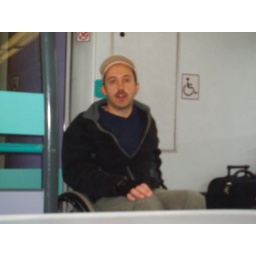
Big Day Out Cardiff Alan by train door blured 13-2-07